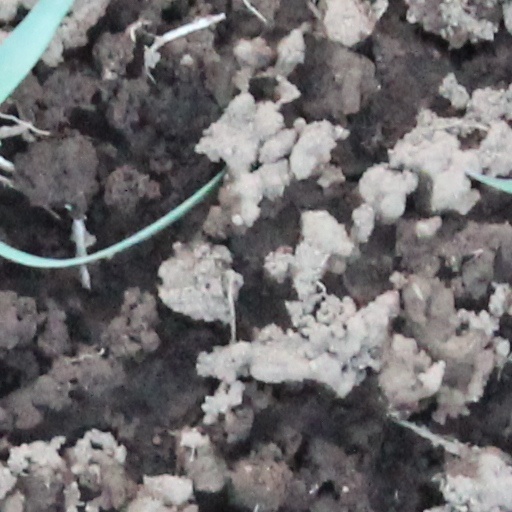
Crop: wheat